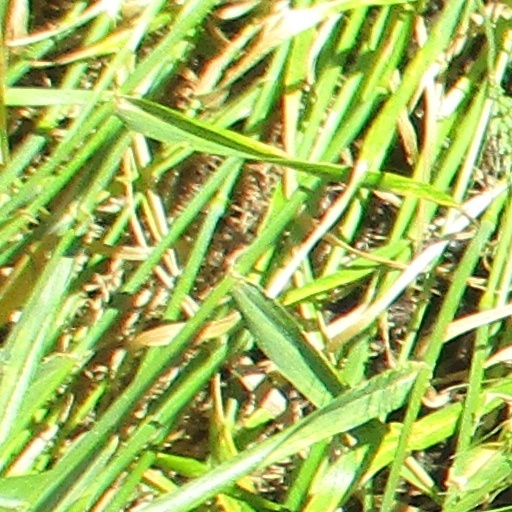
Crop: wheat